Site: brandenburg
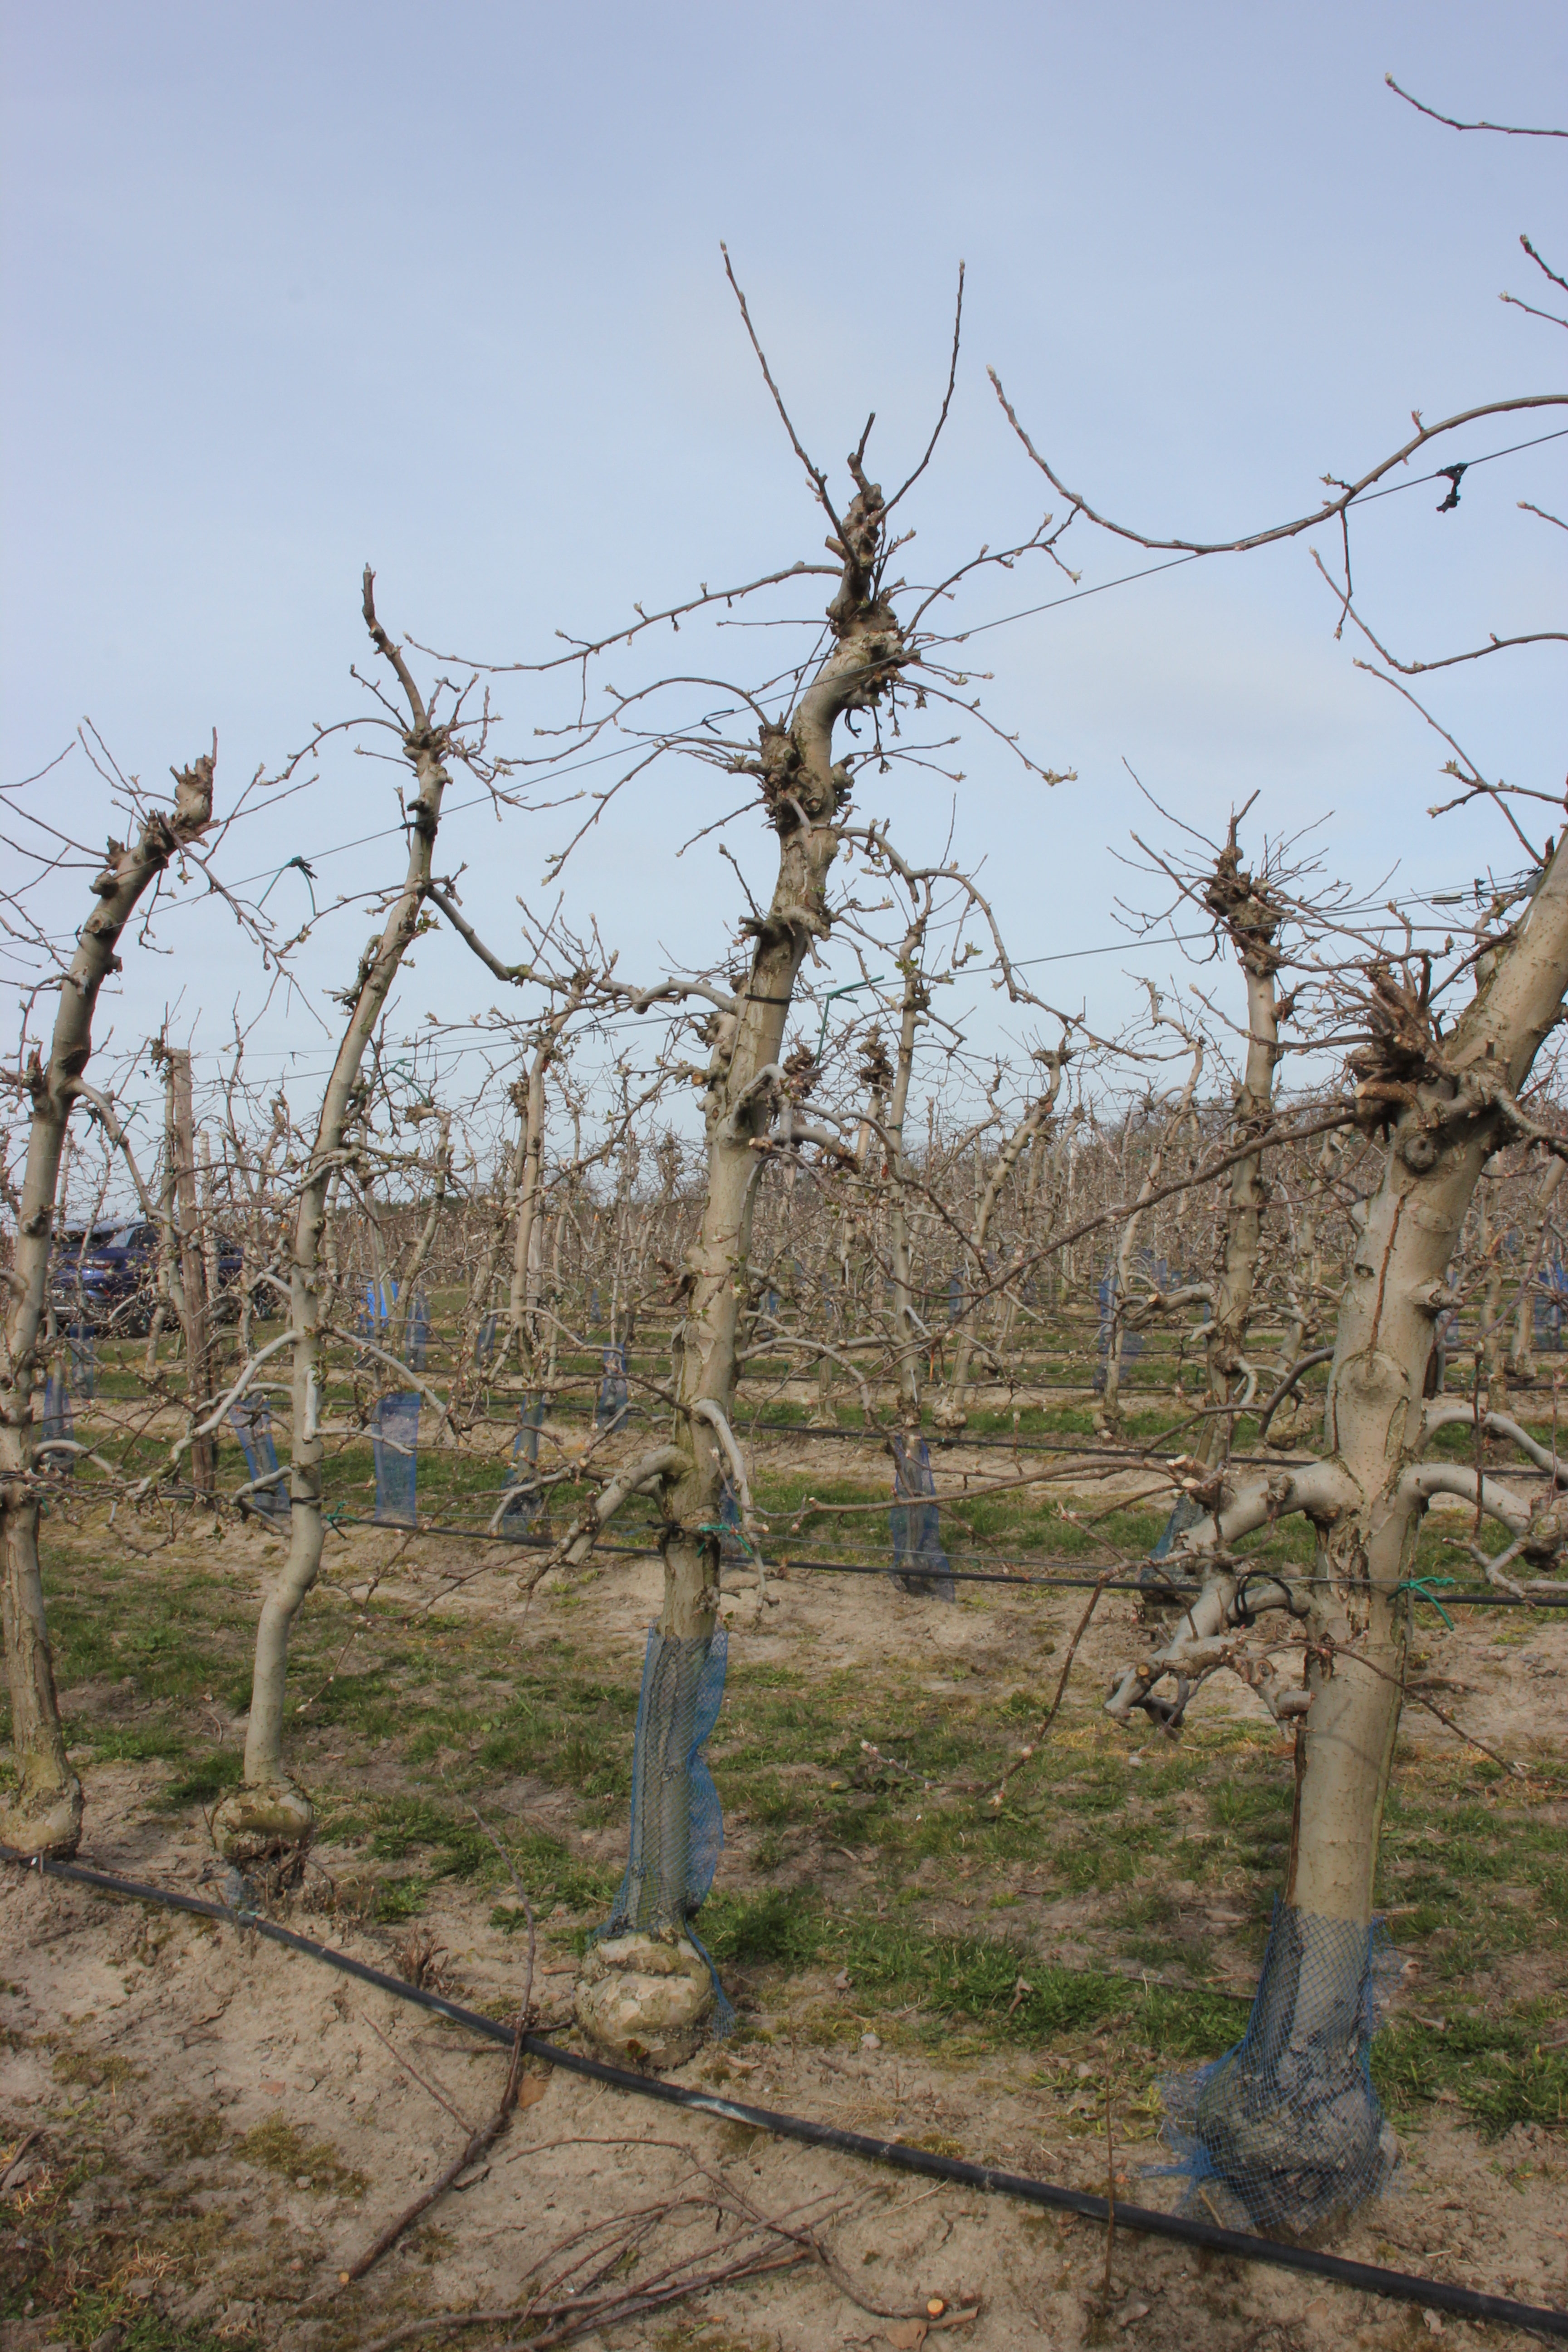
Growth stage (BBCH 54): Inflorescence emergence